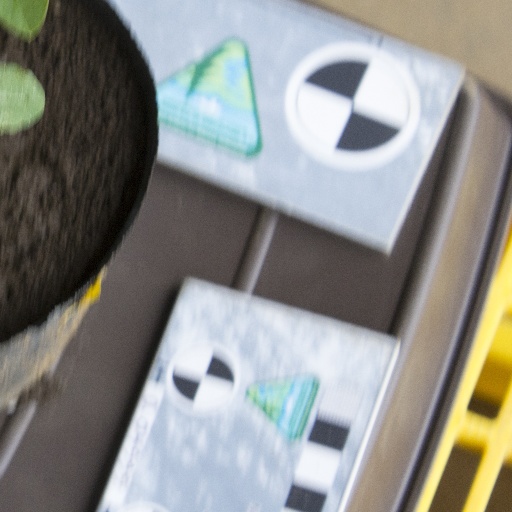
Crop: soybean